American Indian Wars

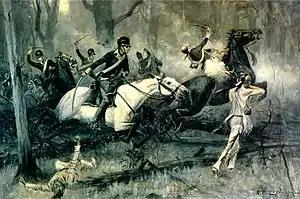
The Battle of Fallen Timbers

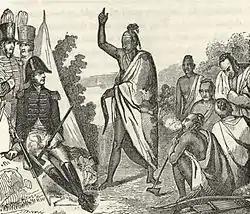
Treaty of Fort Jackson with the Creeks, 1814

In 1787, the Northwest Ordinance officially organized the Northwest Territory for settlement, and American settlers began pouring into the region. Violence erupted as Indian tribes resisted, and so the administration of President George Washington sent armed expeditions into the area. However, in the Northwest Indian War, a pan-tribal confederacy led by Blue Jacket (Shawnee), Little Turtle (Miami), Buckongahelas (Lenape), and Egushawa (Ottawa) defeated armies led by Generals Josiah Harmar and Arthur St. Clair. General St. Clair's defeat was the most severe loss ever inflicted upon an American army by Indians. Following the successive defeats, the United States sent delegates to discuss peace with the Northwestern Confederacy, but the two sides could not agree on a boundary line. The United States dispatched a new expedition led by General Anthony Wayne, which defeated the confederacy at the 1794 Battle of Fallen Timbers. Realizing that British assistance was not forthcoming, the native nations were compelled to sign the Treaty of Greenville in 1795, which ceded Ohio and part of Indiana to the United States.